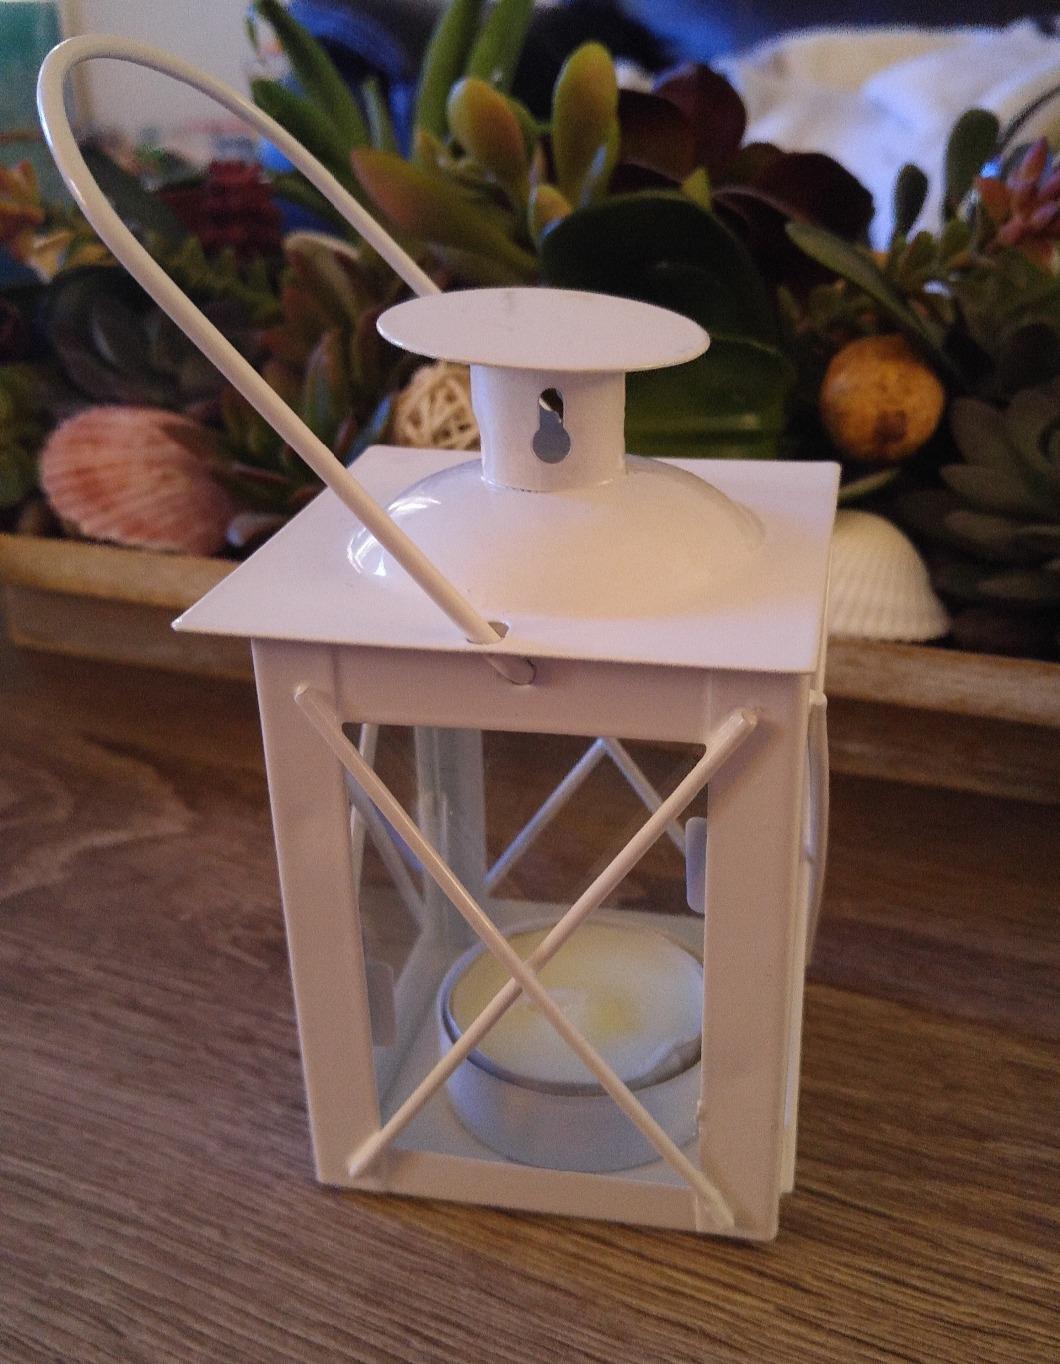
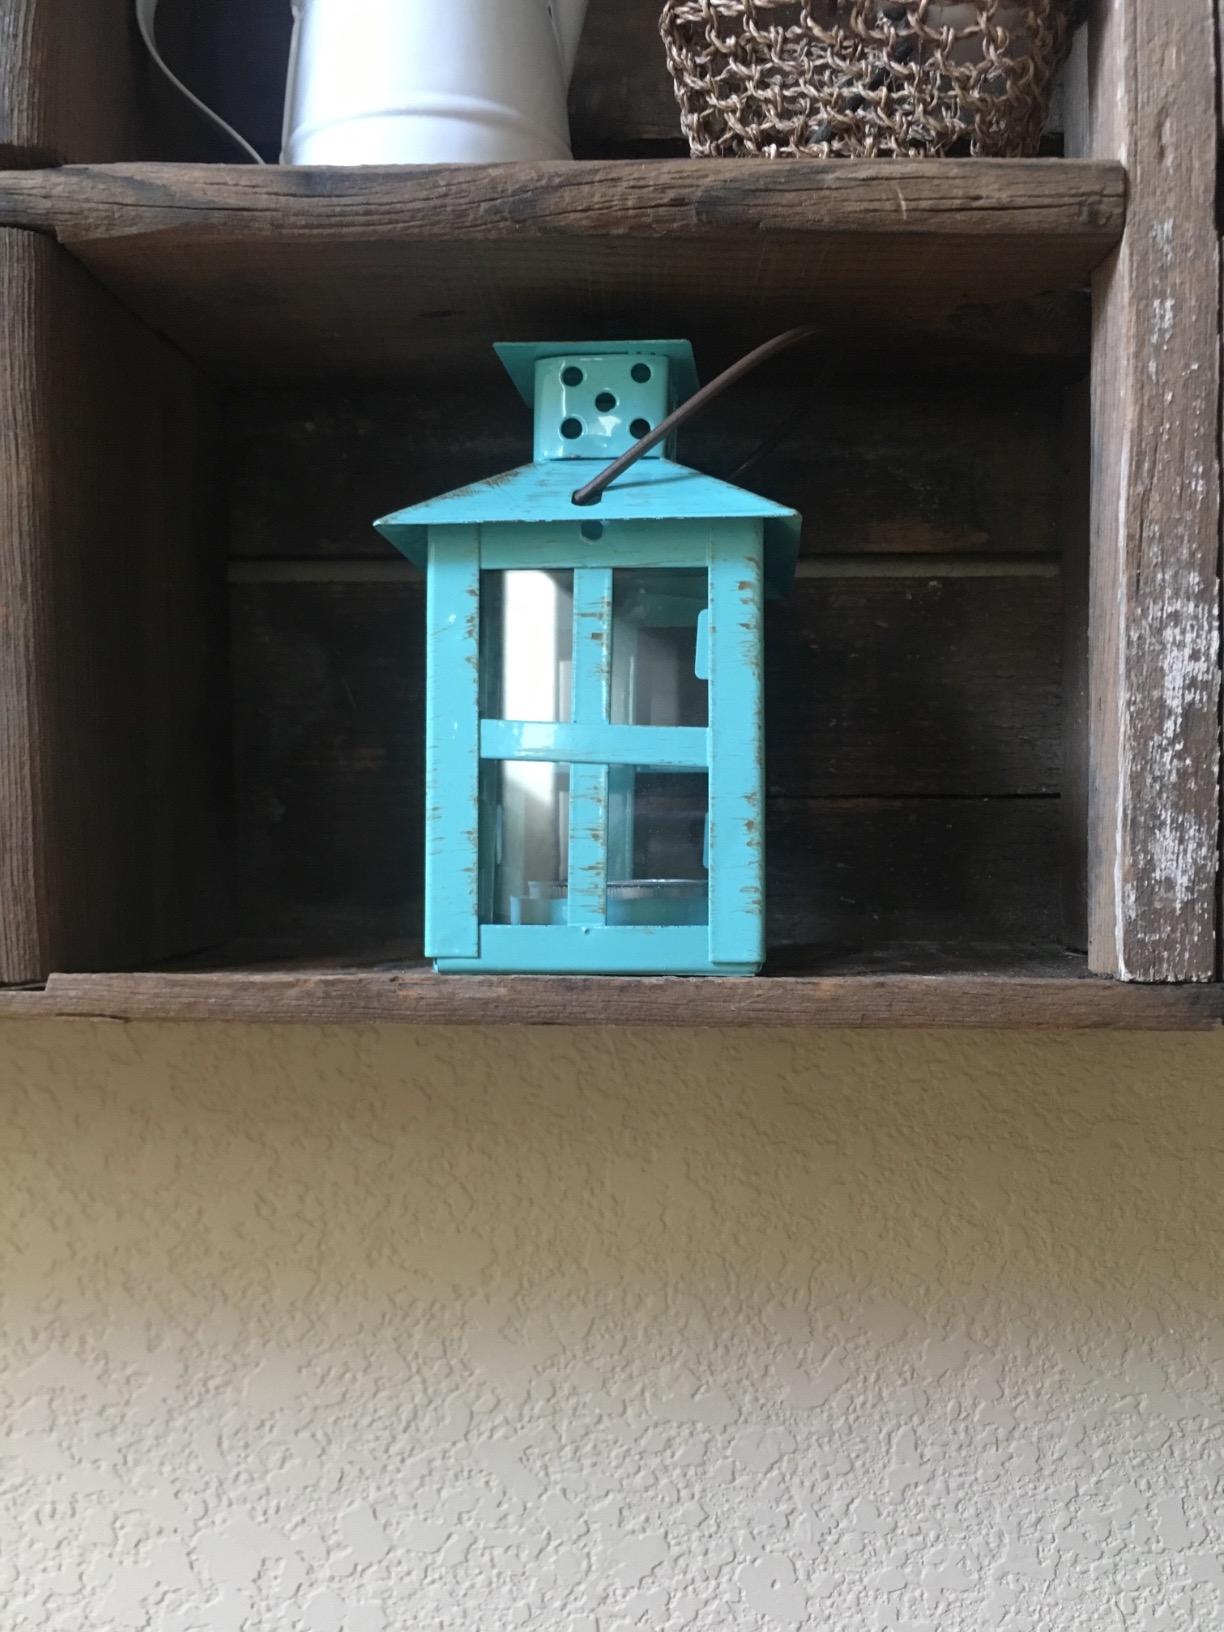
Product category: lantern
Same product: no